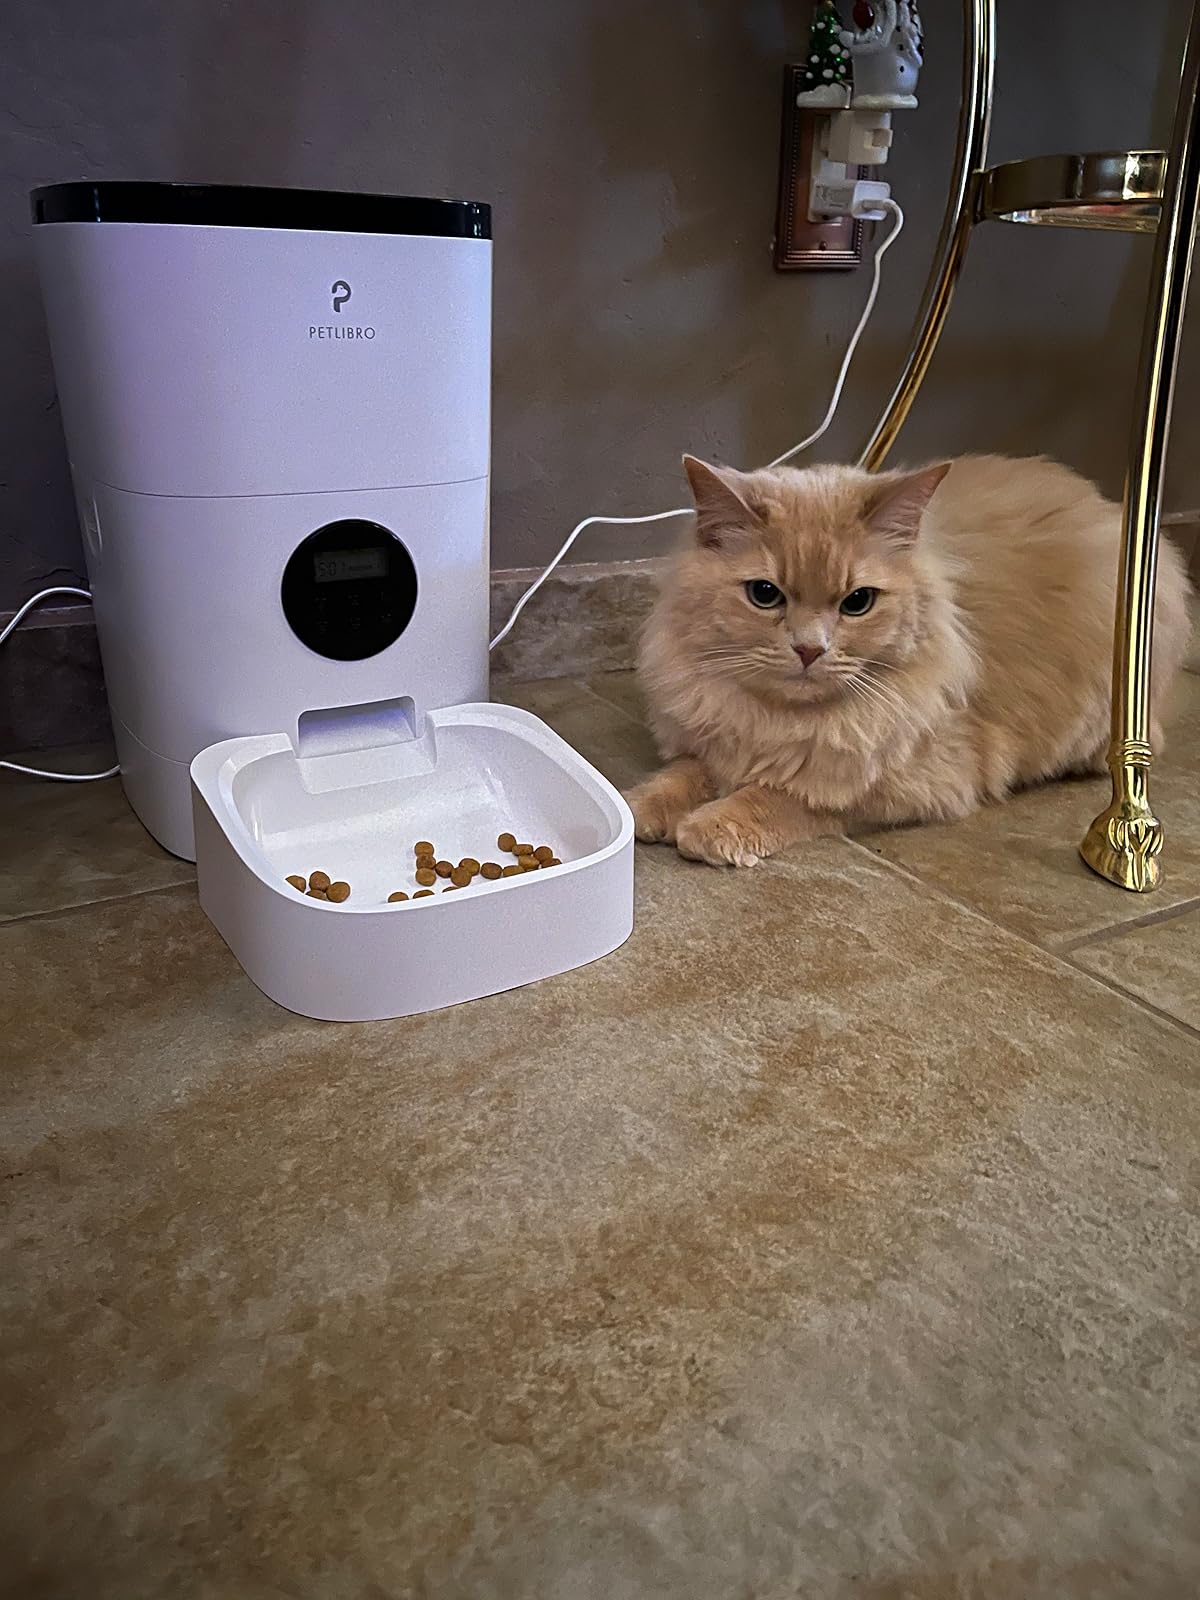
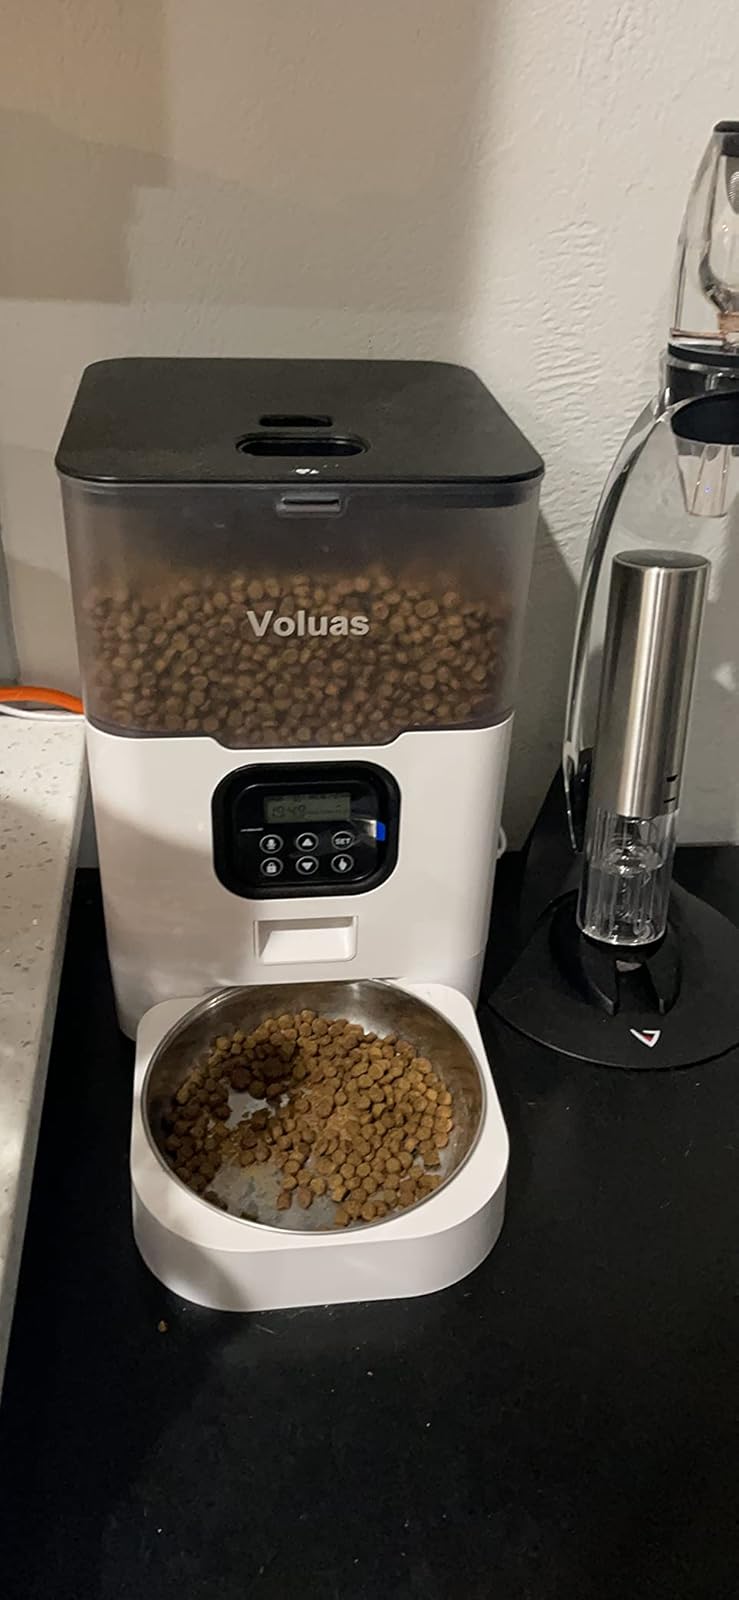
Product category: items_feeder
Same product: no